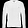
Label: Pullover